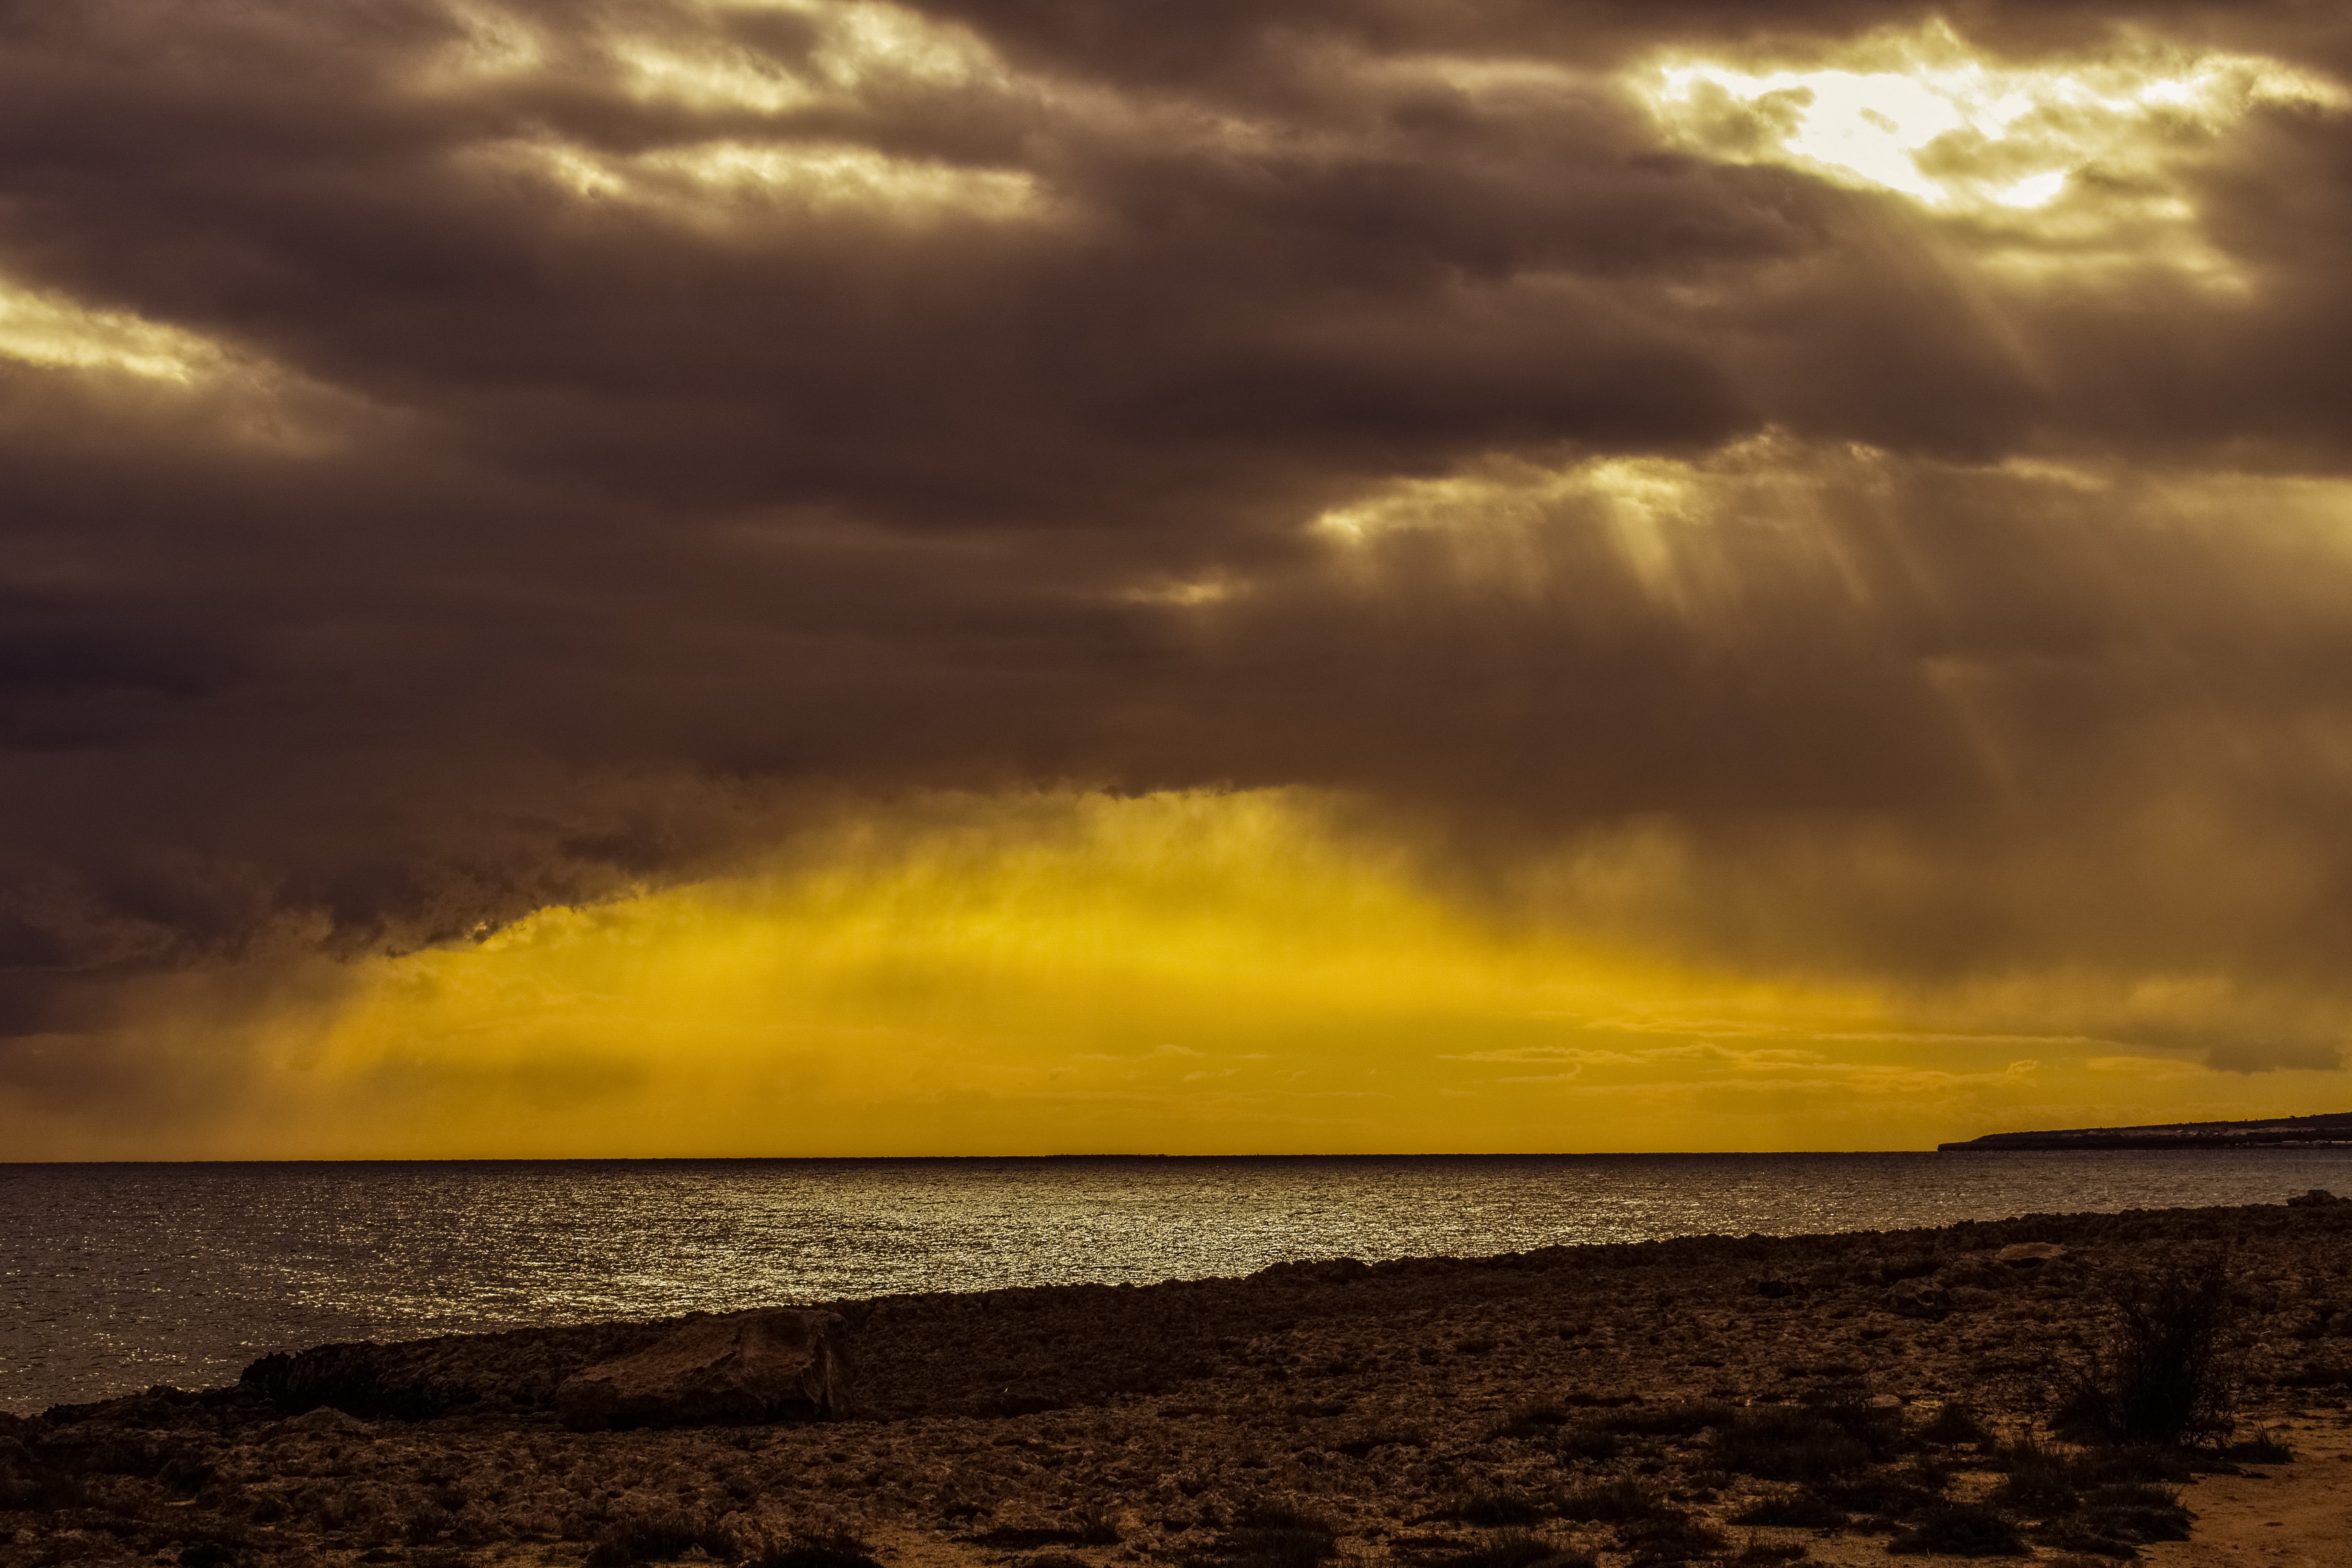
beach, landscape, sea, coast, nature, sand, ocean, horizon, winter, light, cloud, sky, sun, sunrise, sunset, sunlight, morning, shore, wave, dawn, atmosphere, dusk, evening, reflection, rocky, body of water, clouds, afternoon, sunbeam, afterglow, meteorological phenomenon, wind wave